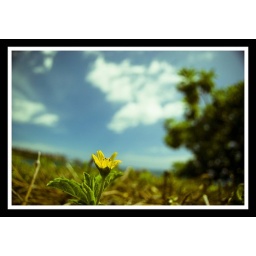
tiny flower in the middle of grass and vines